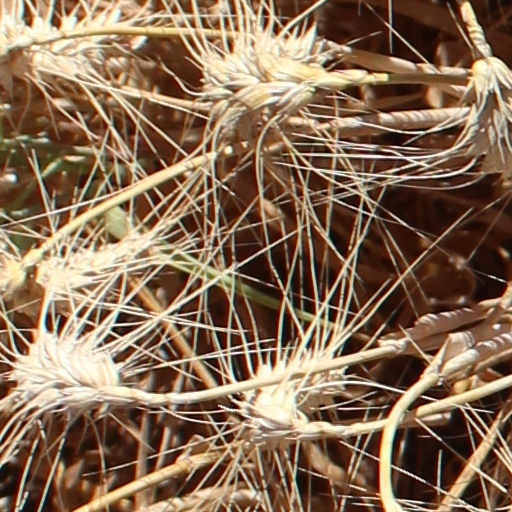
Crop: wheat